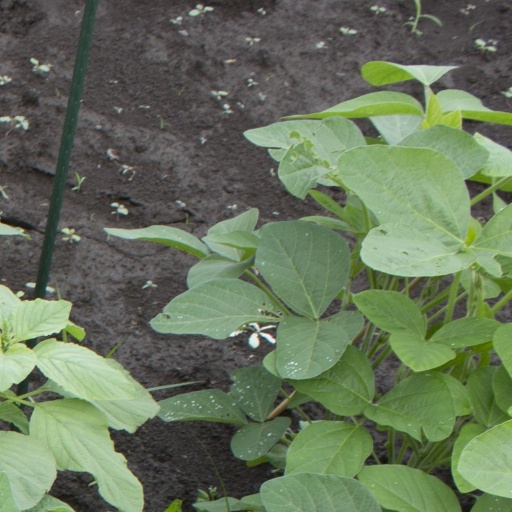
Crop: soybean